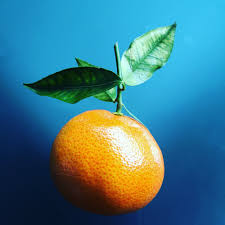
Label: Orange